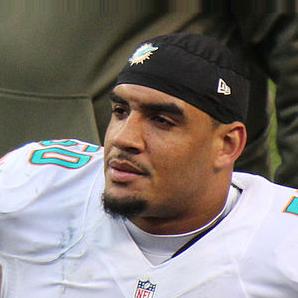
Age: 23